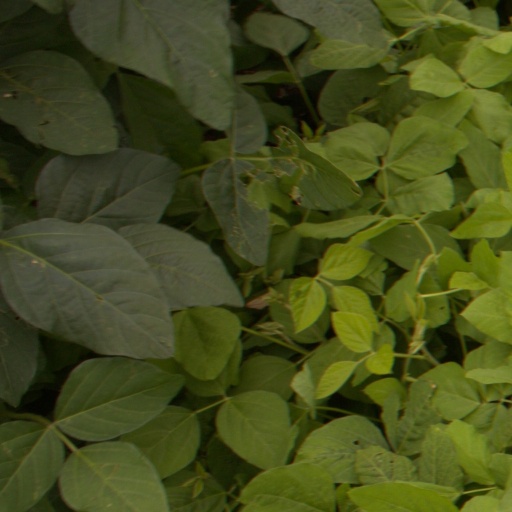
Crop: soybean